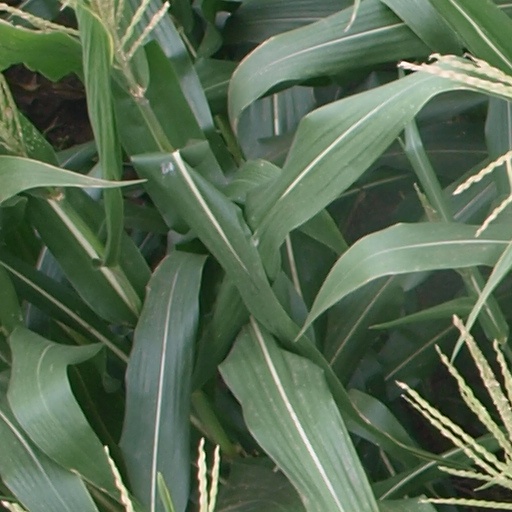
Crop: maize; corn